HMS Roebuck (1774)

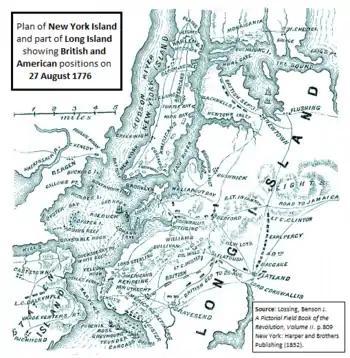
Outline map of New York Island, Statten Island, Long Island and a portion of the Hudson River, showing British and American positions during the Battle of Long Island

First commissioned by Captain Andrew Snape Hamond in July 1775, "Roebuck" left for North America in September, joining Lord Howe's squadron and taking part in operations against New York the following year. On 25 March 1776, she was cruising alone off Cape Henlopen when she ran aground. She suffered no damage, enabling her crew to get her off and into deep water where she was anchored. The following day, a sail was sighted in the bay and Hamond sent two of the ship's boats to investigate. The craft turned out to be a small American schooner, which the crew abandoned on seeing the British boats approaching. The newly acquired prize and "Roebuck"s tender then pursued and caught two sloops. On 28 March, "Roebuck"s boats were again in action, taking another sloop. In the afternoon, her tender narrowly avoided capture by the American 10-gun sloop . On hearing of the encounter, "Roebuck" set off in pursuit of the American vessel but was unable to locate her.